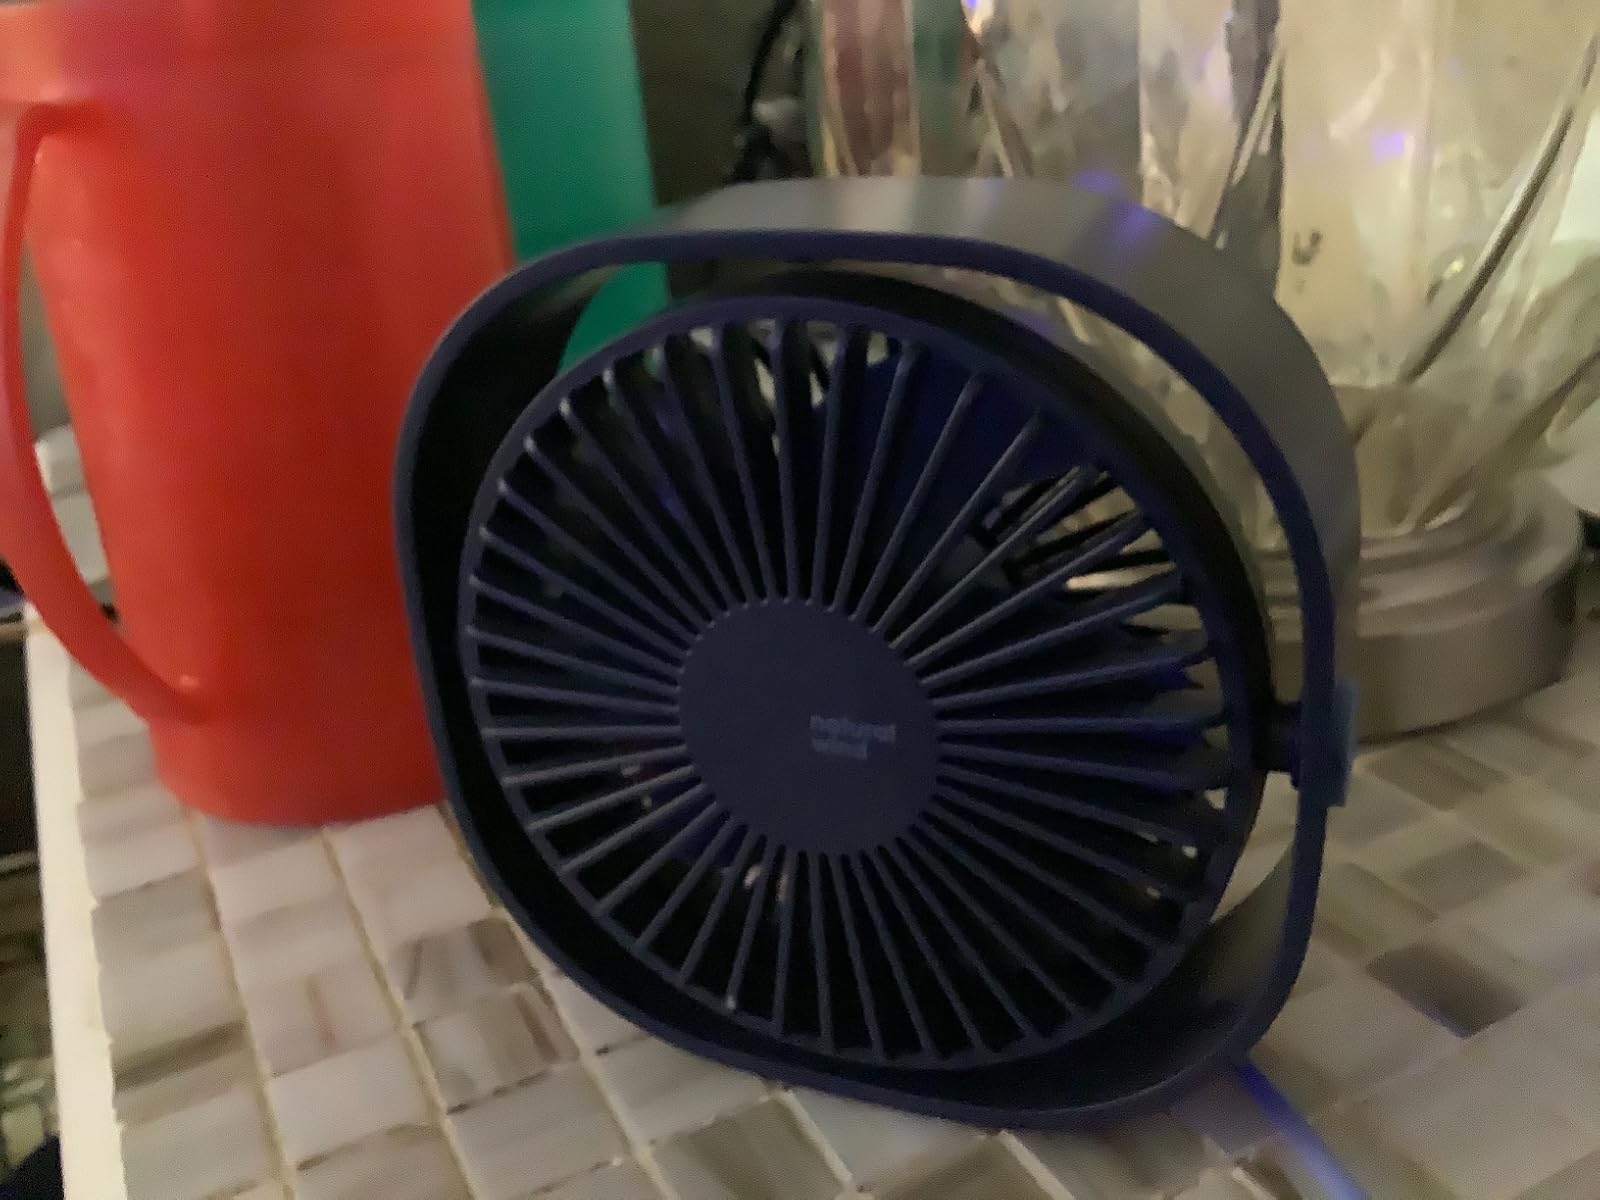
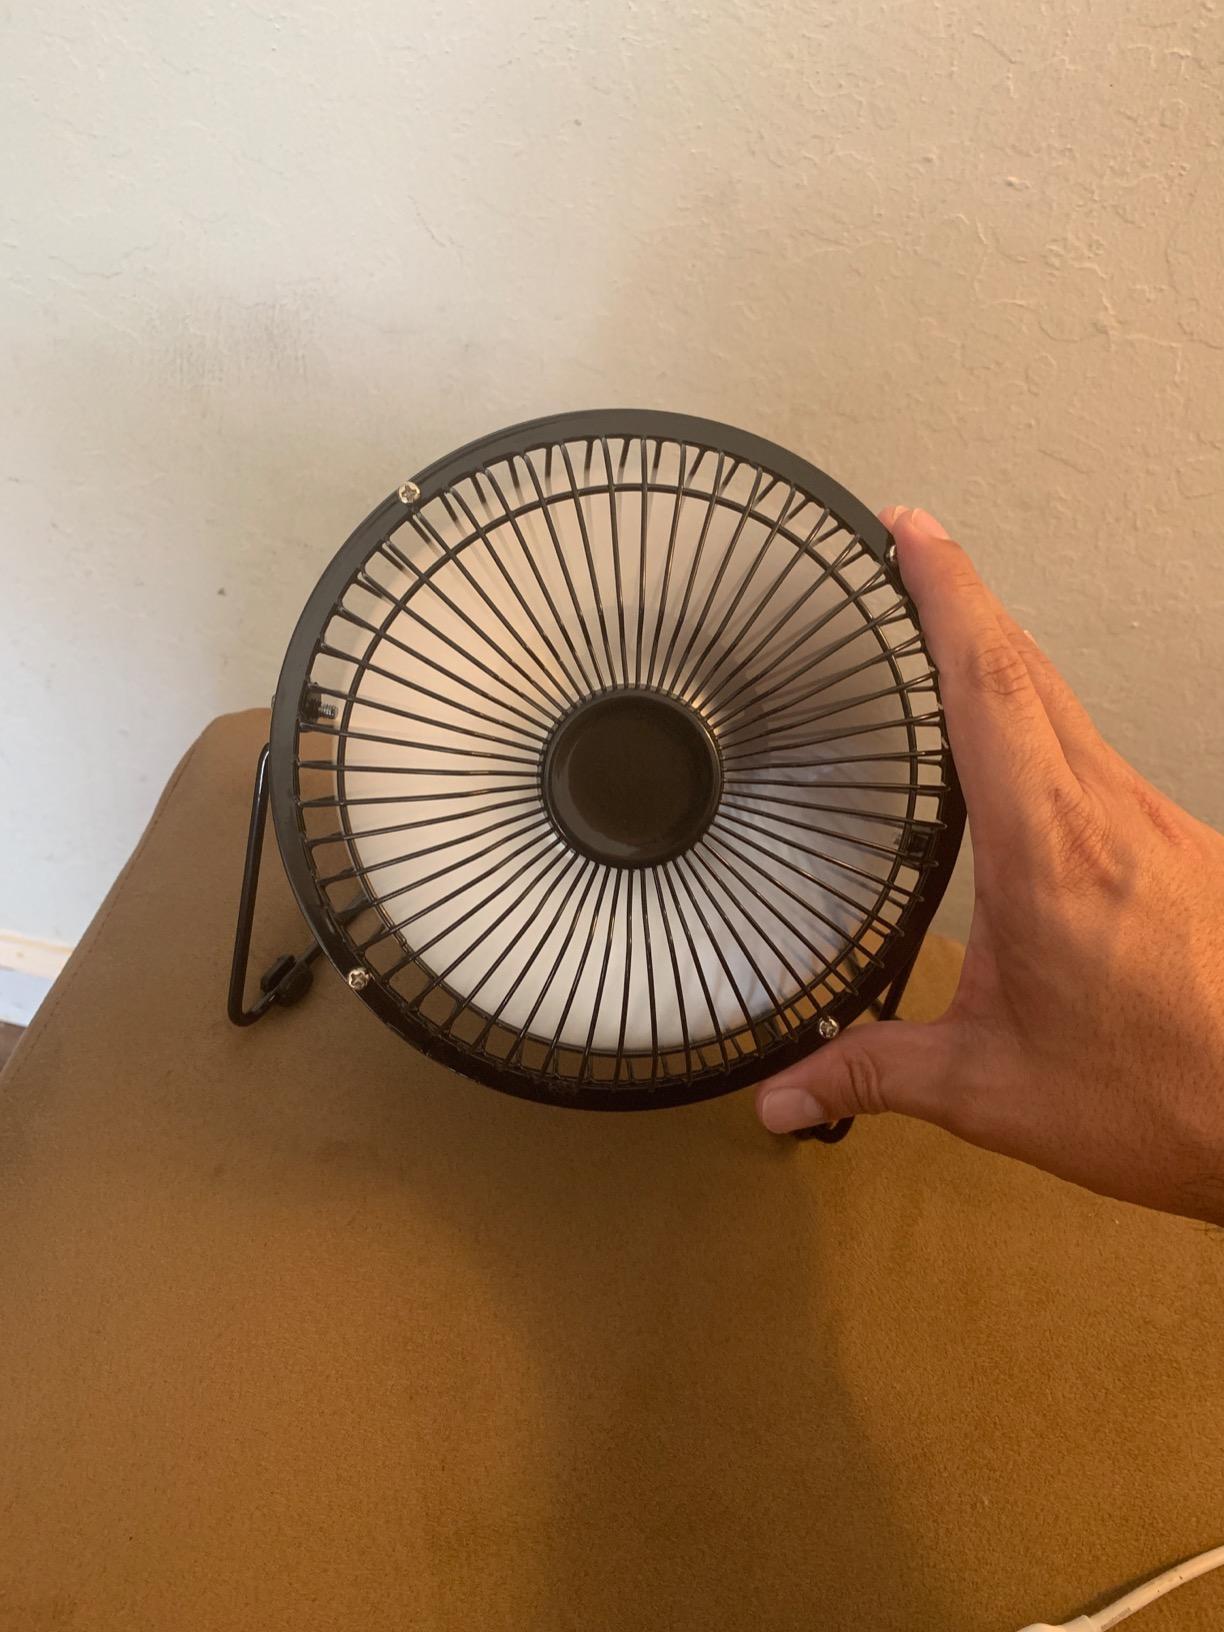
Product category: fan
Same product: no